Ángel Uribe

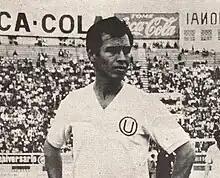
Uribe in 1965

Ángel Uribe Sánchez, (25 November 1938 in Ancón, Lima – 17 October 2008 in Ancón Lima) was a football forward player from Peru who played his entire club career for Universitario de Deportes. Uribe also played for the Peru national team on ten occasions between 1960 and 1967. He was part of Peru's squad at the 1960 Summer Olympics.